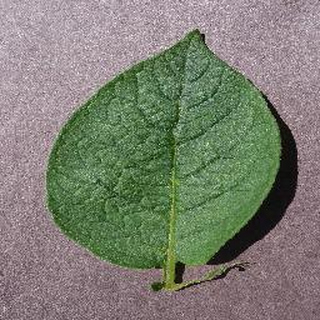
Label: healthy_potato